Fraser Anning's Conservative National Party

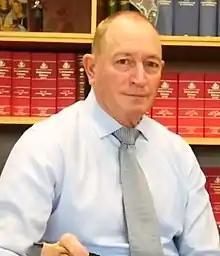
Fraser Anning, the party's leader, .

Fraser Anning stood as the third candidate on the One Nation list for Queensland at the 2016 federal election, with Pauline Hanson and Malcolm Roberts standing as the first and second candidates respectively. After Malcolm Roberts was found ineligible during the 2017–2018 eligibility crisis due to his dual citizenship, Anning was declared by the Court of Disputed Returns elected, replacing Roberts. After a conflict with the party's chief of staff James Ashby over his choice of staff, Anning resigned from the party and was sworn in to the senate as an independent.